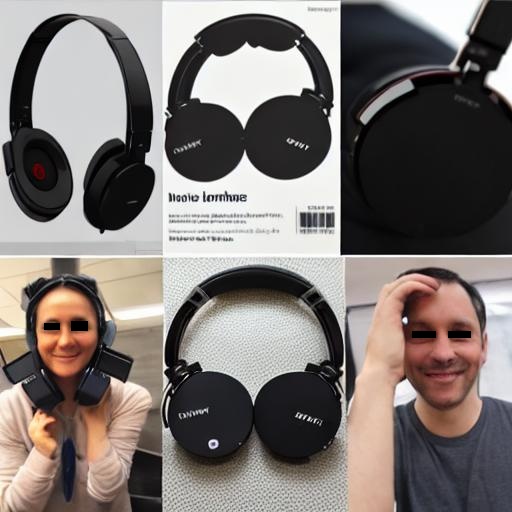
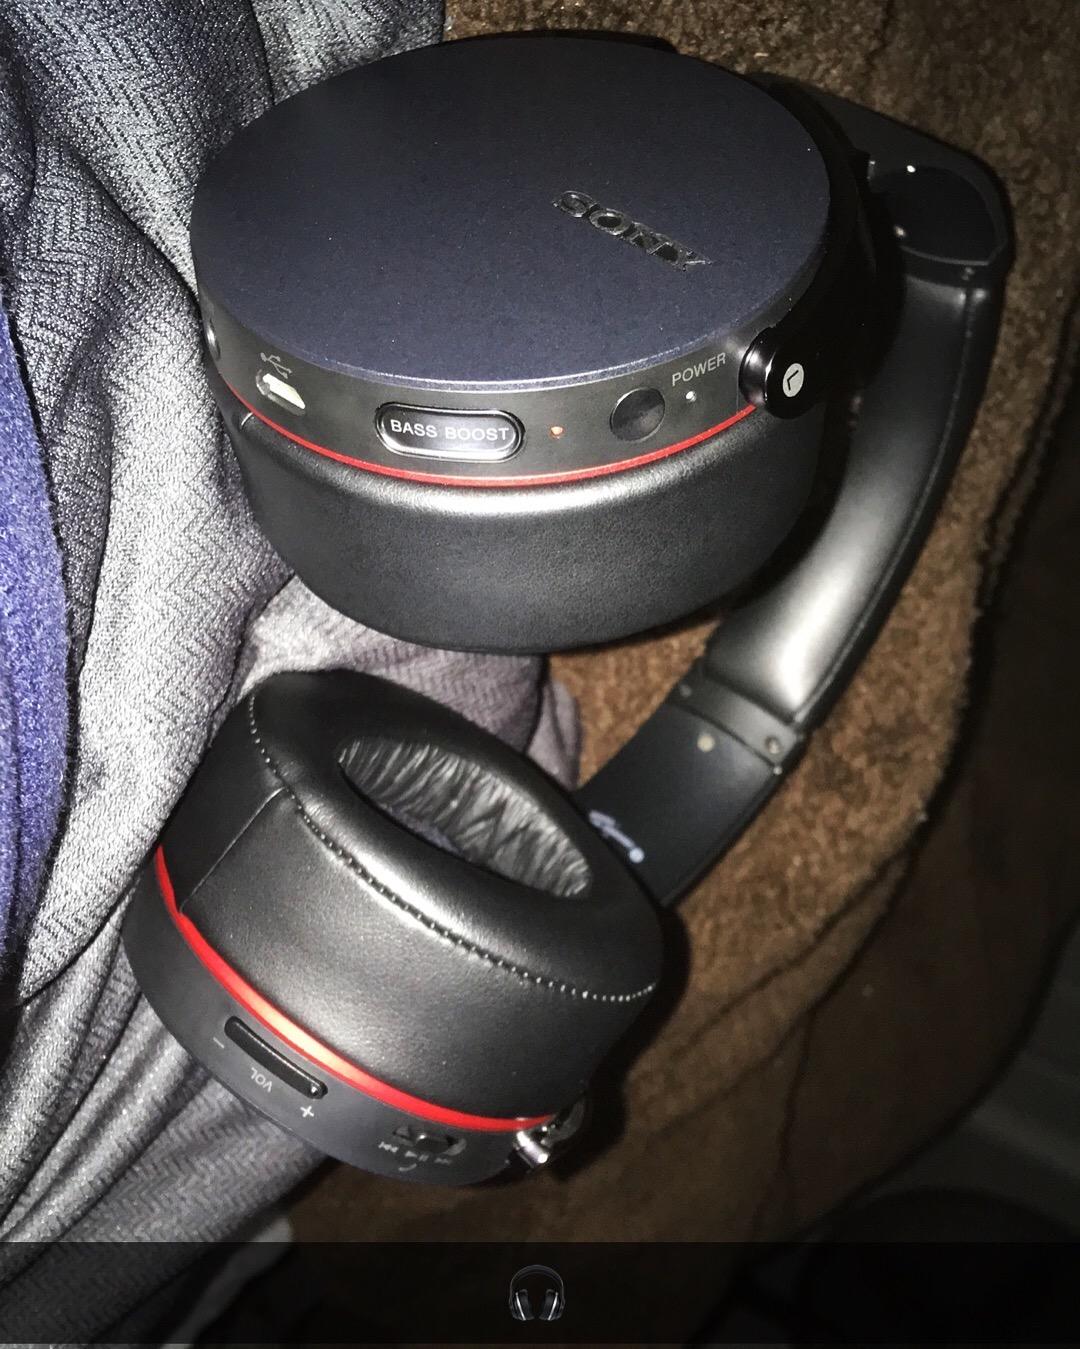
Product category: headphones
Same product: no